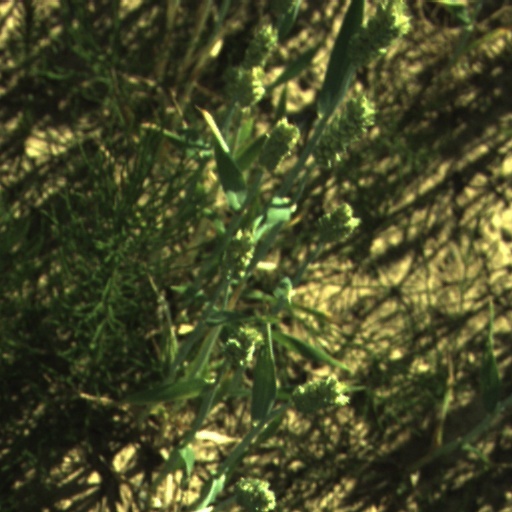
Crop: wheat